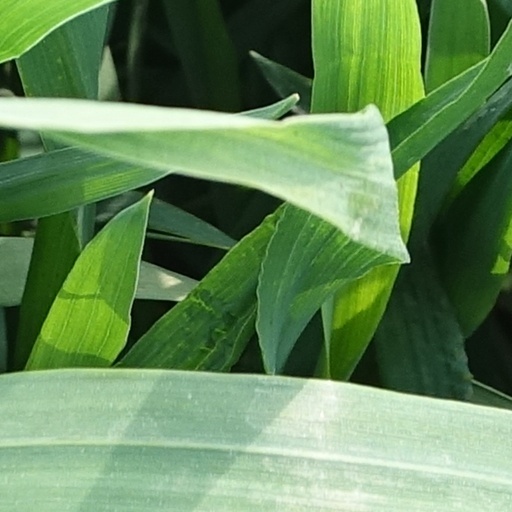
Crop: wheat